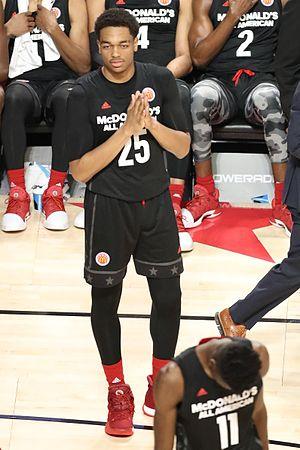
Paul Jamaine "P. J." Washington Jr., né le 23 août 1998 à Louisville dans le Kentucky, est un joueur de basket-ball américain évoluant au poste d'ailier fort.